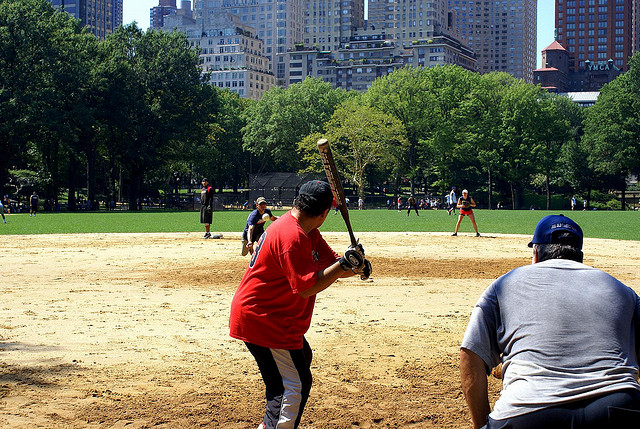
người đàn ông mặc áo đỏ đang cầm gậy bóng chày sẵn sàng đỡ bóng